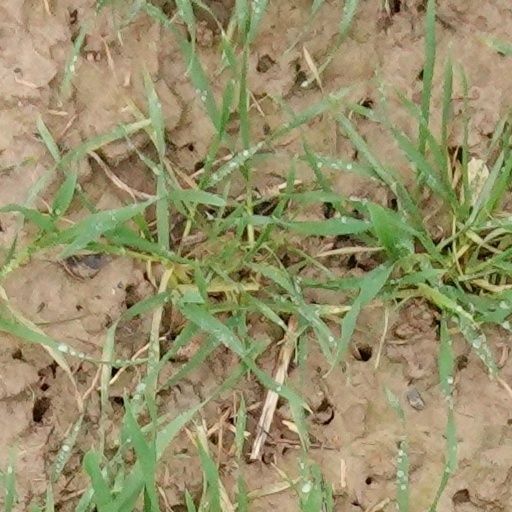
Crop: wheat